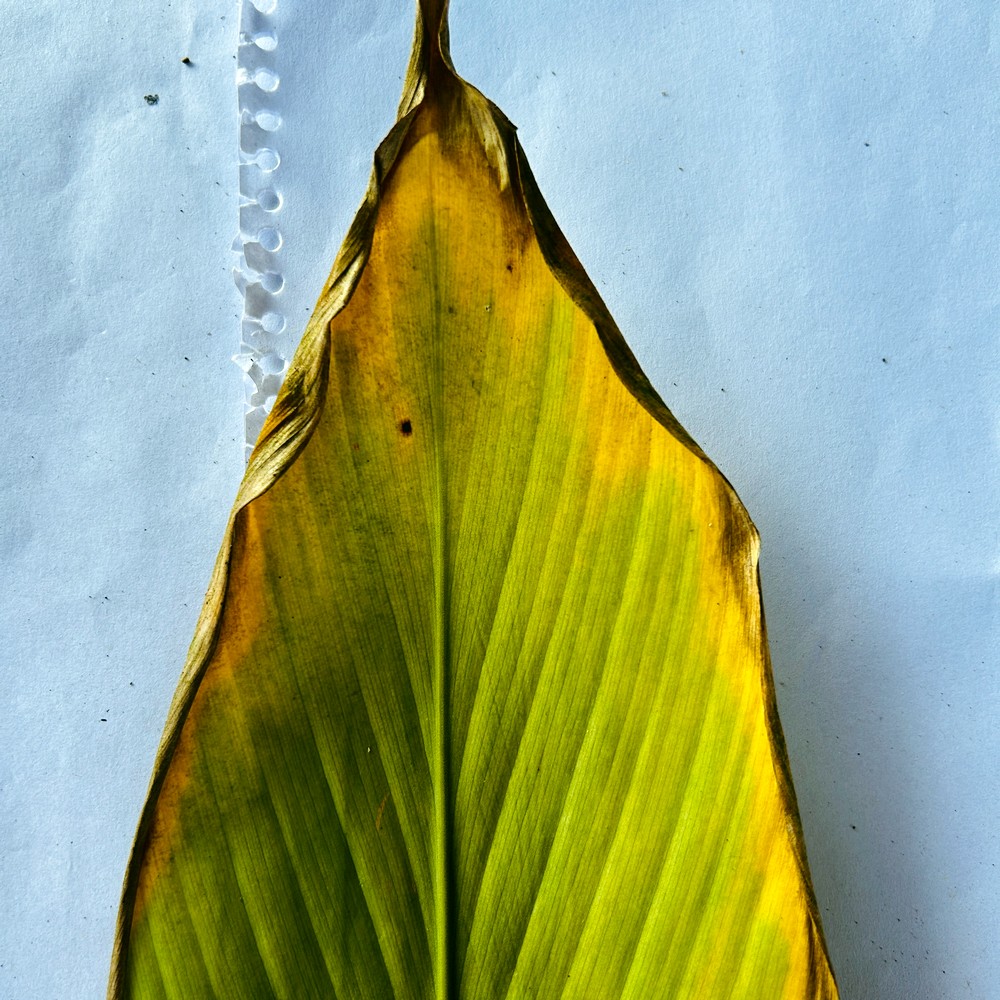
Label: Leaf Blotch